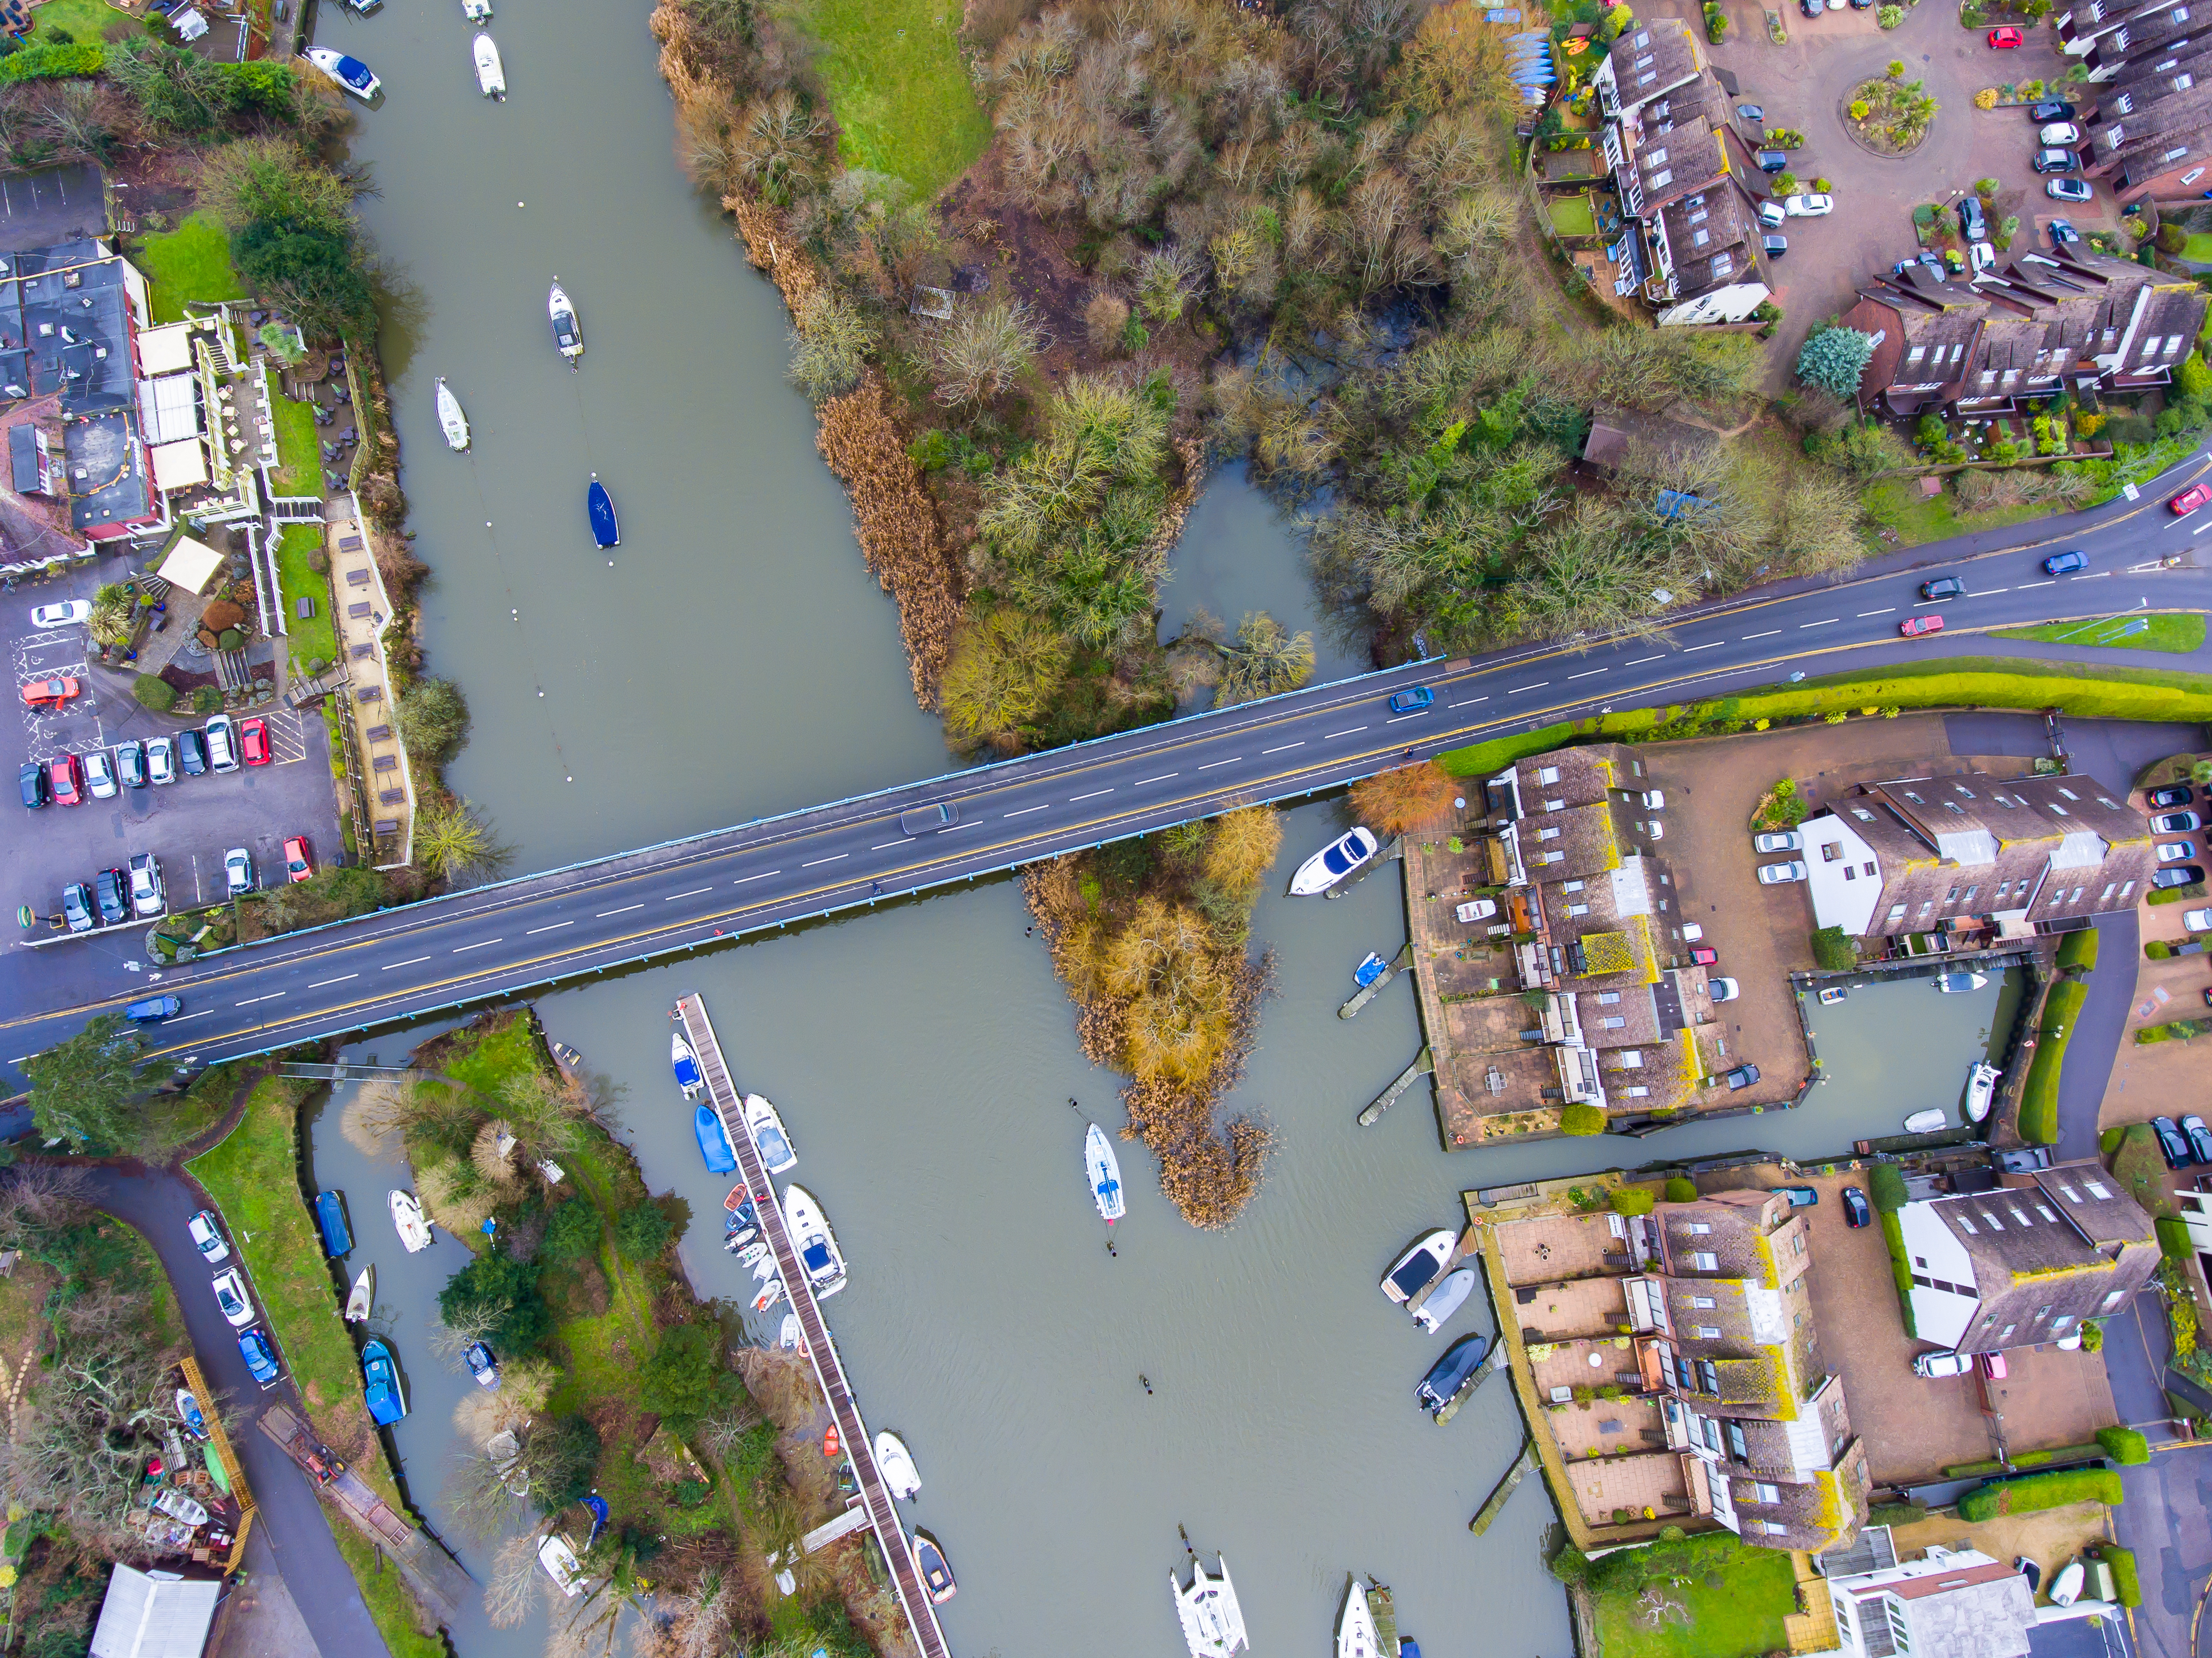
road, bridge, city, river, suburb, amusement park, park, aerial view, waterway, drone view, estate, water park, screenshot, neighbourhood, bird's eye view, aerial photography, urban design, residential area